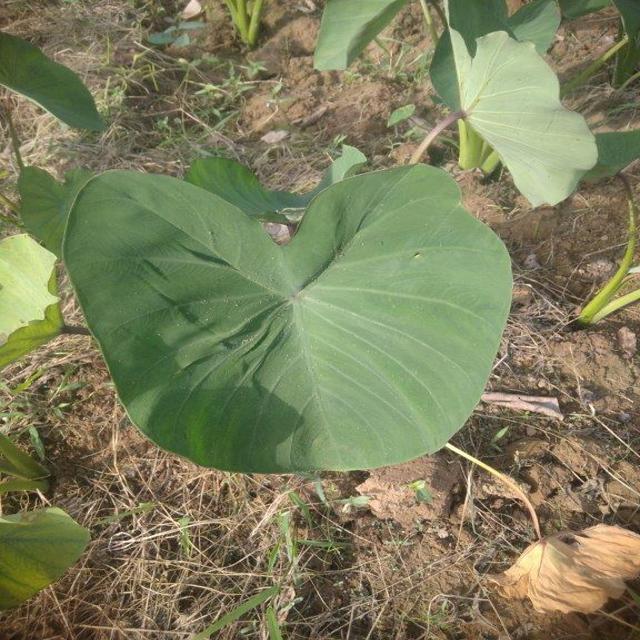
Label: Healthy